Cape mountain toad

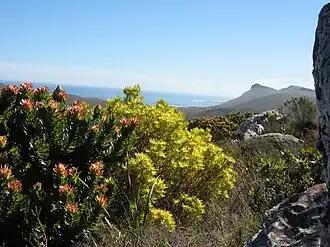
Typical mountain fynbos habitat

The Cape mountain toad is endemic to parts of the Western Cape province of South Africa, southwest of the Breede River and including the Cape Peninsula. This is a hilly area and has a Mediterranean-type climate with a rainy season in the winter. It has a distinctive, heathland vegetation known as fynbos, characterised by small evergreen, sclerophyllous plants including proteas and ericoid species, herbs, bulbous plants, and grasses, but not large trees. The Cape mountain toad is found at elevations of between above sea level, mostly at altitudes above .